Samuel Beckett: Anatomy of a Literary Revolution

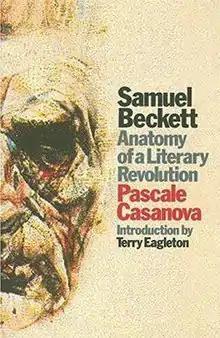
Cover of the English-language hardcover edition

Samuel Beckett: Anatomy of a Literary Revolution is a 1997 book by French literary critic Pascale Casanova about the Nobel Prize-winning Irish playwright, novelist and poet Samuel Beckett. She contends that rather than the representative of literary existentialism that he is popularly understood to be, Beckett is best viewed as a creator of a highly autonomous form of literature, that is, a literature that is largely devoid of external references. The book was published in English translation in 2006.